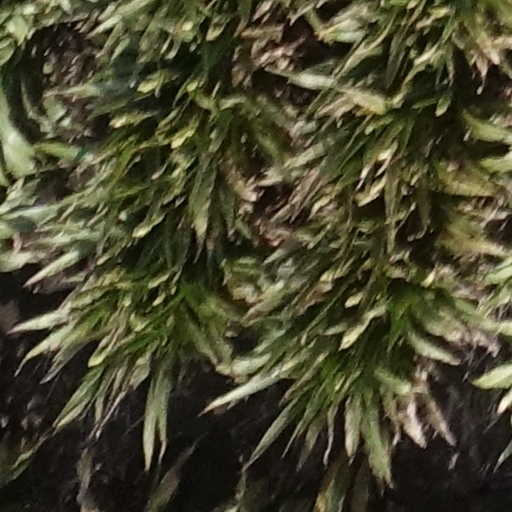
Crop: sorghum